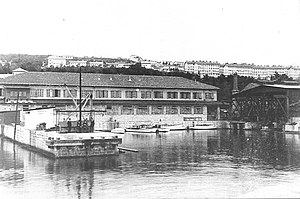
Robert Whitehead / Whiteheads torpedo
Whiteheads torpedofabrik og værft i Fiume, 1910
Robert Whitehead var en britisk ingeniør, bedst kendt for at have udviklet den første brugbare selvbevægelige torpedo.